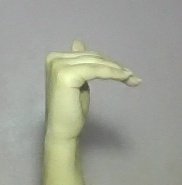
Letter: khaa